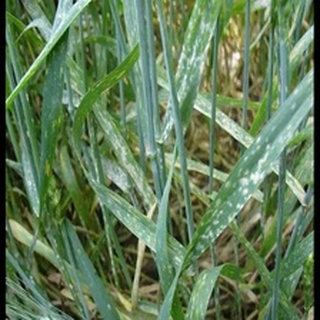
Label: wheat_mildew